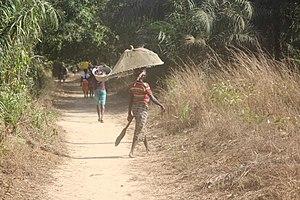
F baga de Taigbe This is an image with the theme ""Africa on the Move or Transport"" from: Guinea"
Les Baga sont une population d'Afrique de l'Ouest vivant sur le littoral et quelques îles, principalement en Guinée, également en Guinée-Bissau et en Sierra Leone. D'abord riziculteurs et producteurs de sel, ils ont également été de grands sculpteurs de masques et d'objets rituels, dont beaucoup ont été détruits au moment de l'islamisation ou emportés à l'étranger. La plupart des traditions sculpturales baga se sont ainsi effondrées. Après l'indépendance de la Guinée en 1958, puis le régime de répression instauré par le président Sékou Touré, les Baga construisent leur nouvelle identité.